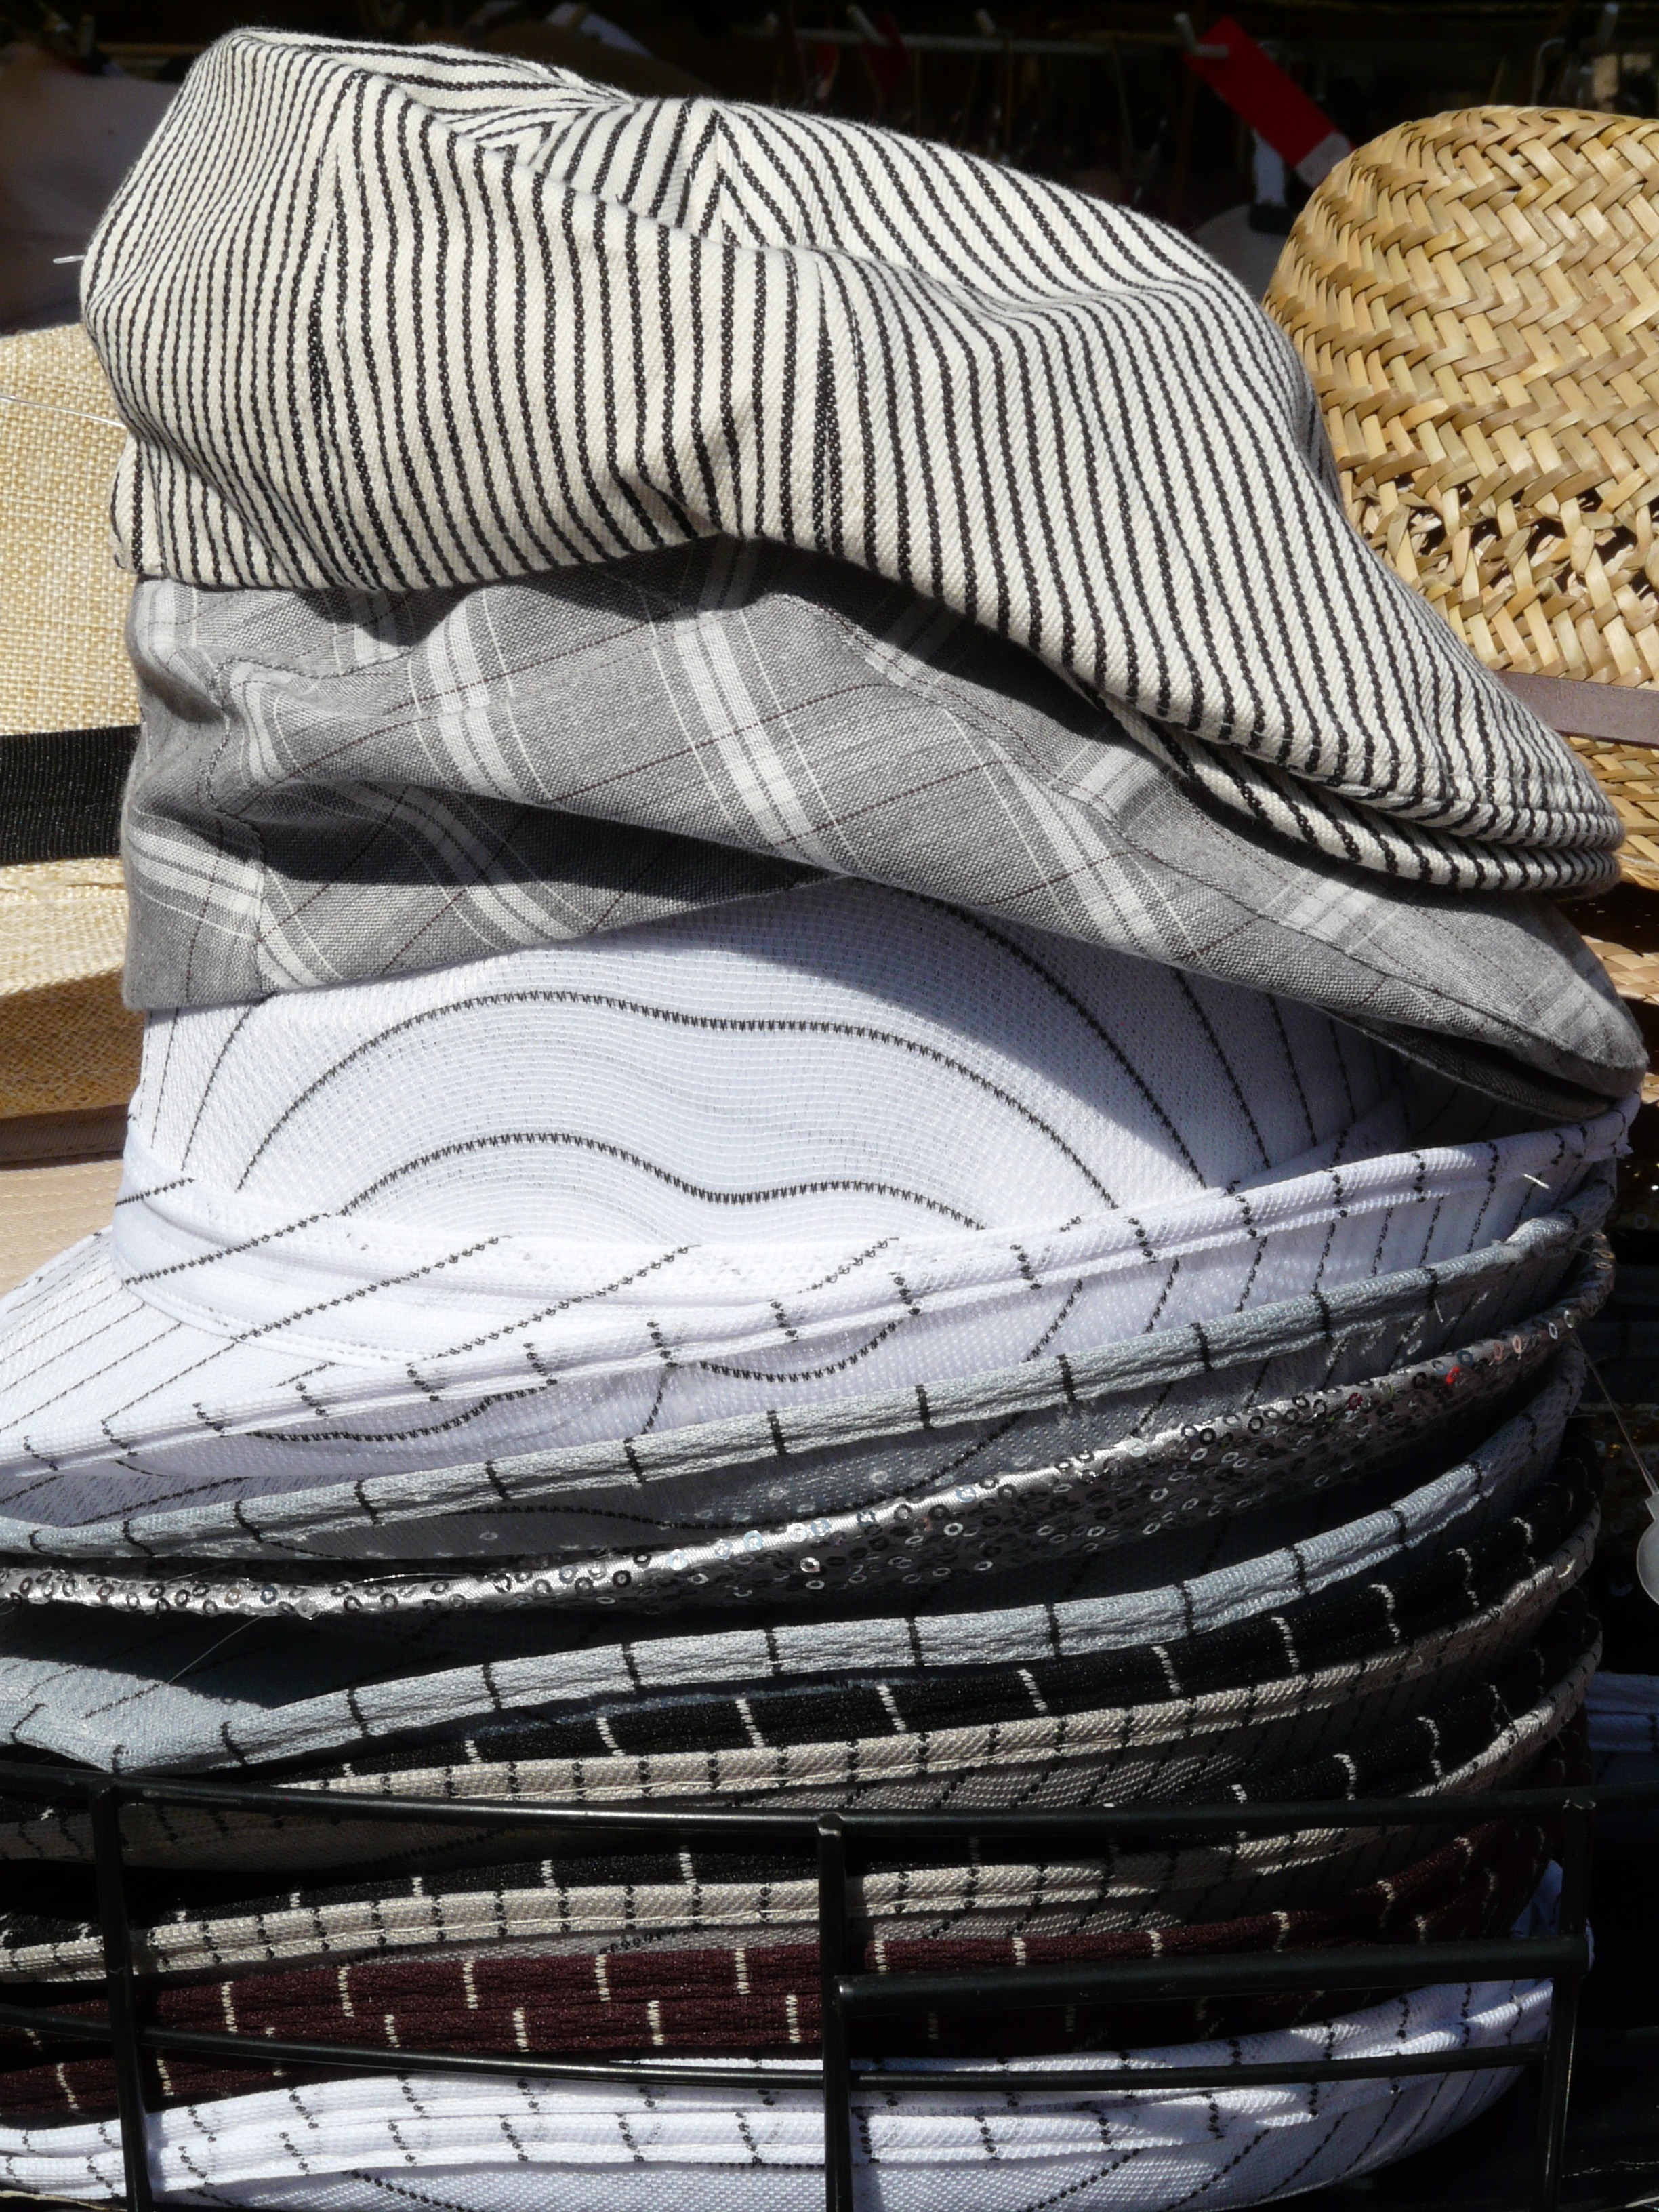
structure, wood, clothing, stadium, tire, sunglasses, cap, sale, headwear, hats, sport venue, automotive tire